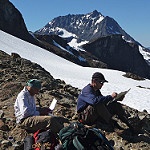
Label: mountain